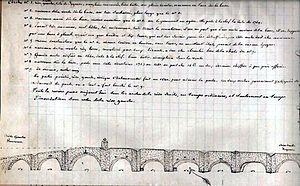
Dessin à la plume du vicomte Louis de Montravel dans ses Annales de Joyeuse.
Joyeuse est une commune française, située dans le département de l’Ardèche en région Auvergne-Rhône-Alpes.